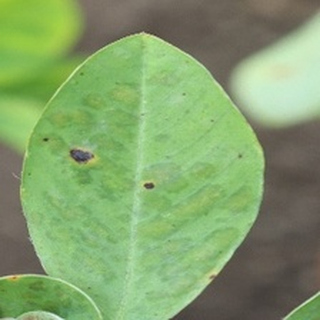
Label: groundnut_late_leaf_spot